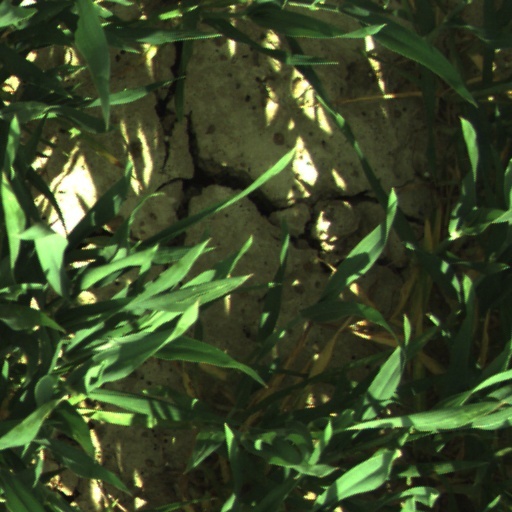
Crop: wheat